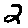
Label: 2